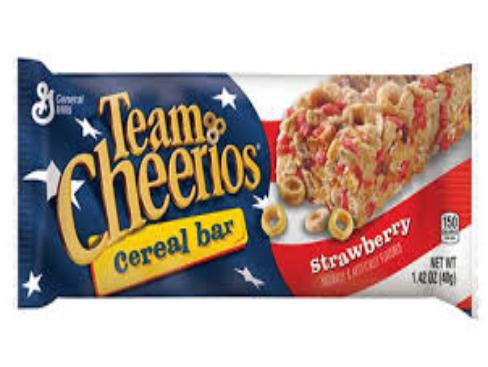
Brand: Cheerios
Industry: Food